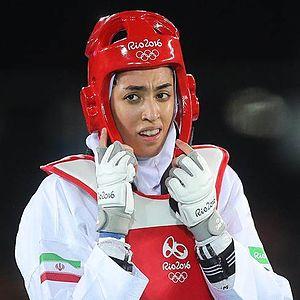
Taekwondo aux Jeux olympiques d'été de 2016 - Femmes 57kg